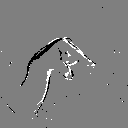
ASL letter: q